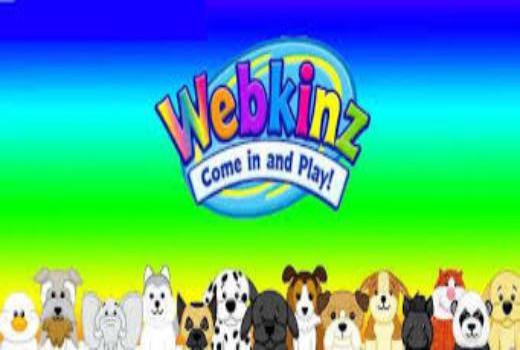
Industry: Leisure